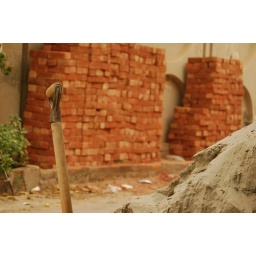
First floor of my house under construction :)